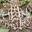
Label: frog